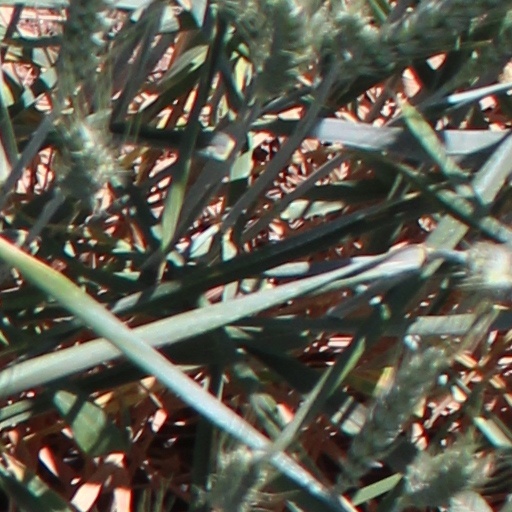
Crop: wheat